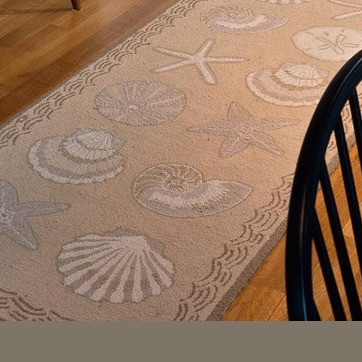
Material: carpet